Accademia della Crusca

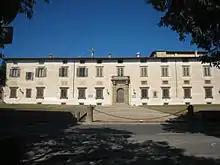
Villa di Castello, headquarters of the

The founders were originally called the and constituted a circle composed of poets, men of letters, and lawyers. The members usually assembled on pleasant and convivial occasions, during which —discourses in a merry and playful style, which have neither a beginning nor an end—were recited. The Crusconi used humour, satire, and irony to distance itself from the pedantry of the Accademia Fiorentina, protected by Grand Duke Cosimo I de' Medici, and to contrast itself with the severe and classic style of that body. This battle was fought without compromising the primary intention of the group, which was typically literary, and expounded in high-quality literary disputes.